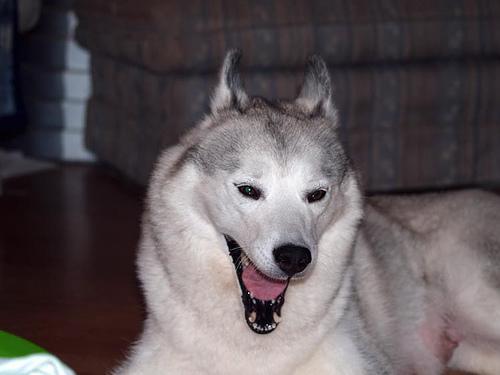
Siberian_husky